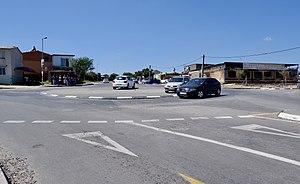
Alexandra est un township de la banlieue de Johannesburg situé dans la province du Gauteng en Afrique du Sud. Alexandra ou Alex est située près du quartier d’affaires de Sandton et est délimitée par Wynberg à l'ouest, Marlboro et Kelvin au nord, Kew, Lombardy West et Lombardy East au sud.